John Davenport (minister)

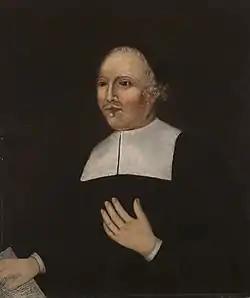
Portrait of John Davenport, 1670. Yale University Art Gallery

John Davenport (April 9, 1597May 30, 1670) was an English Puritan clergyman and co-founder of the American colony of New Haven.